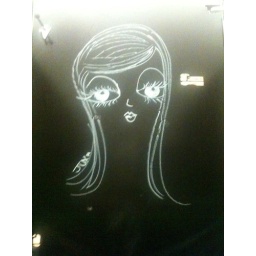
This was on the door in the bathroom stall in the art department